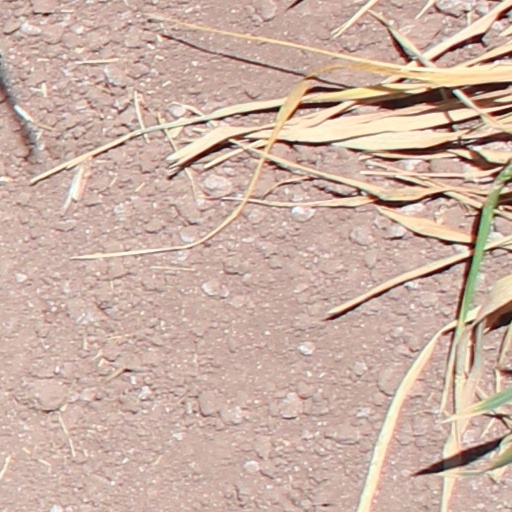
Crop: wheat